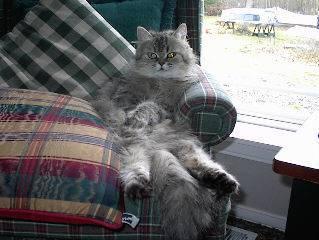
cat